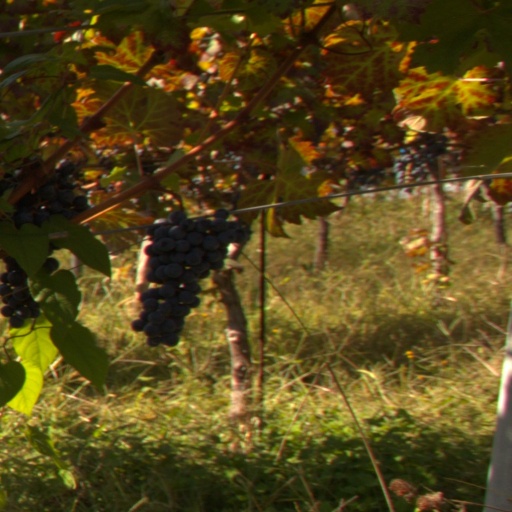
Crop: grape